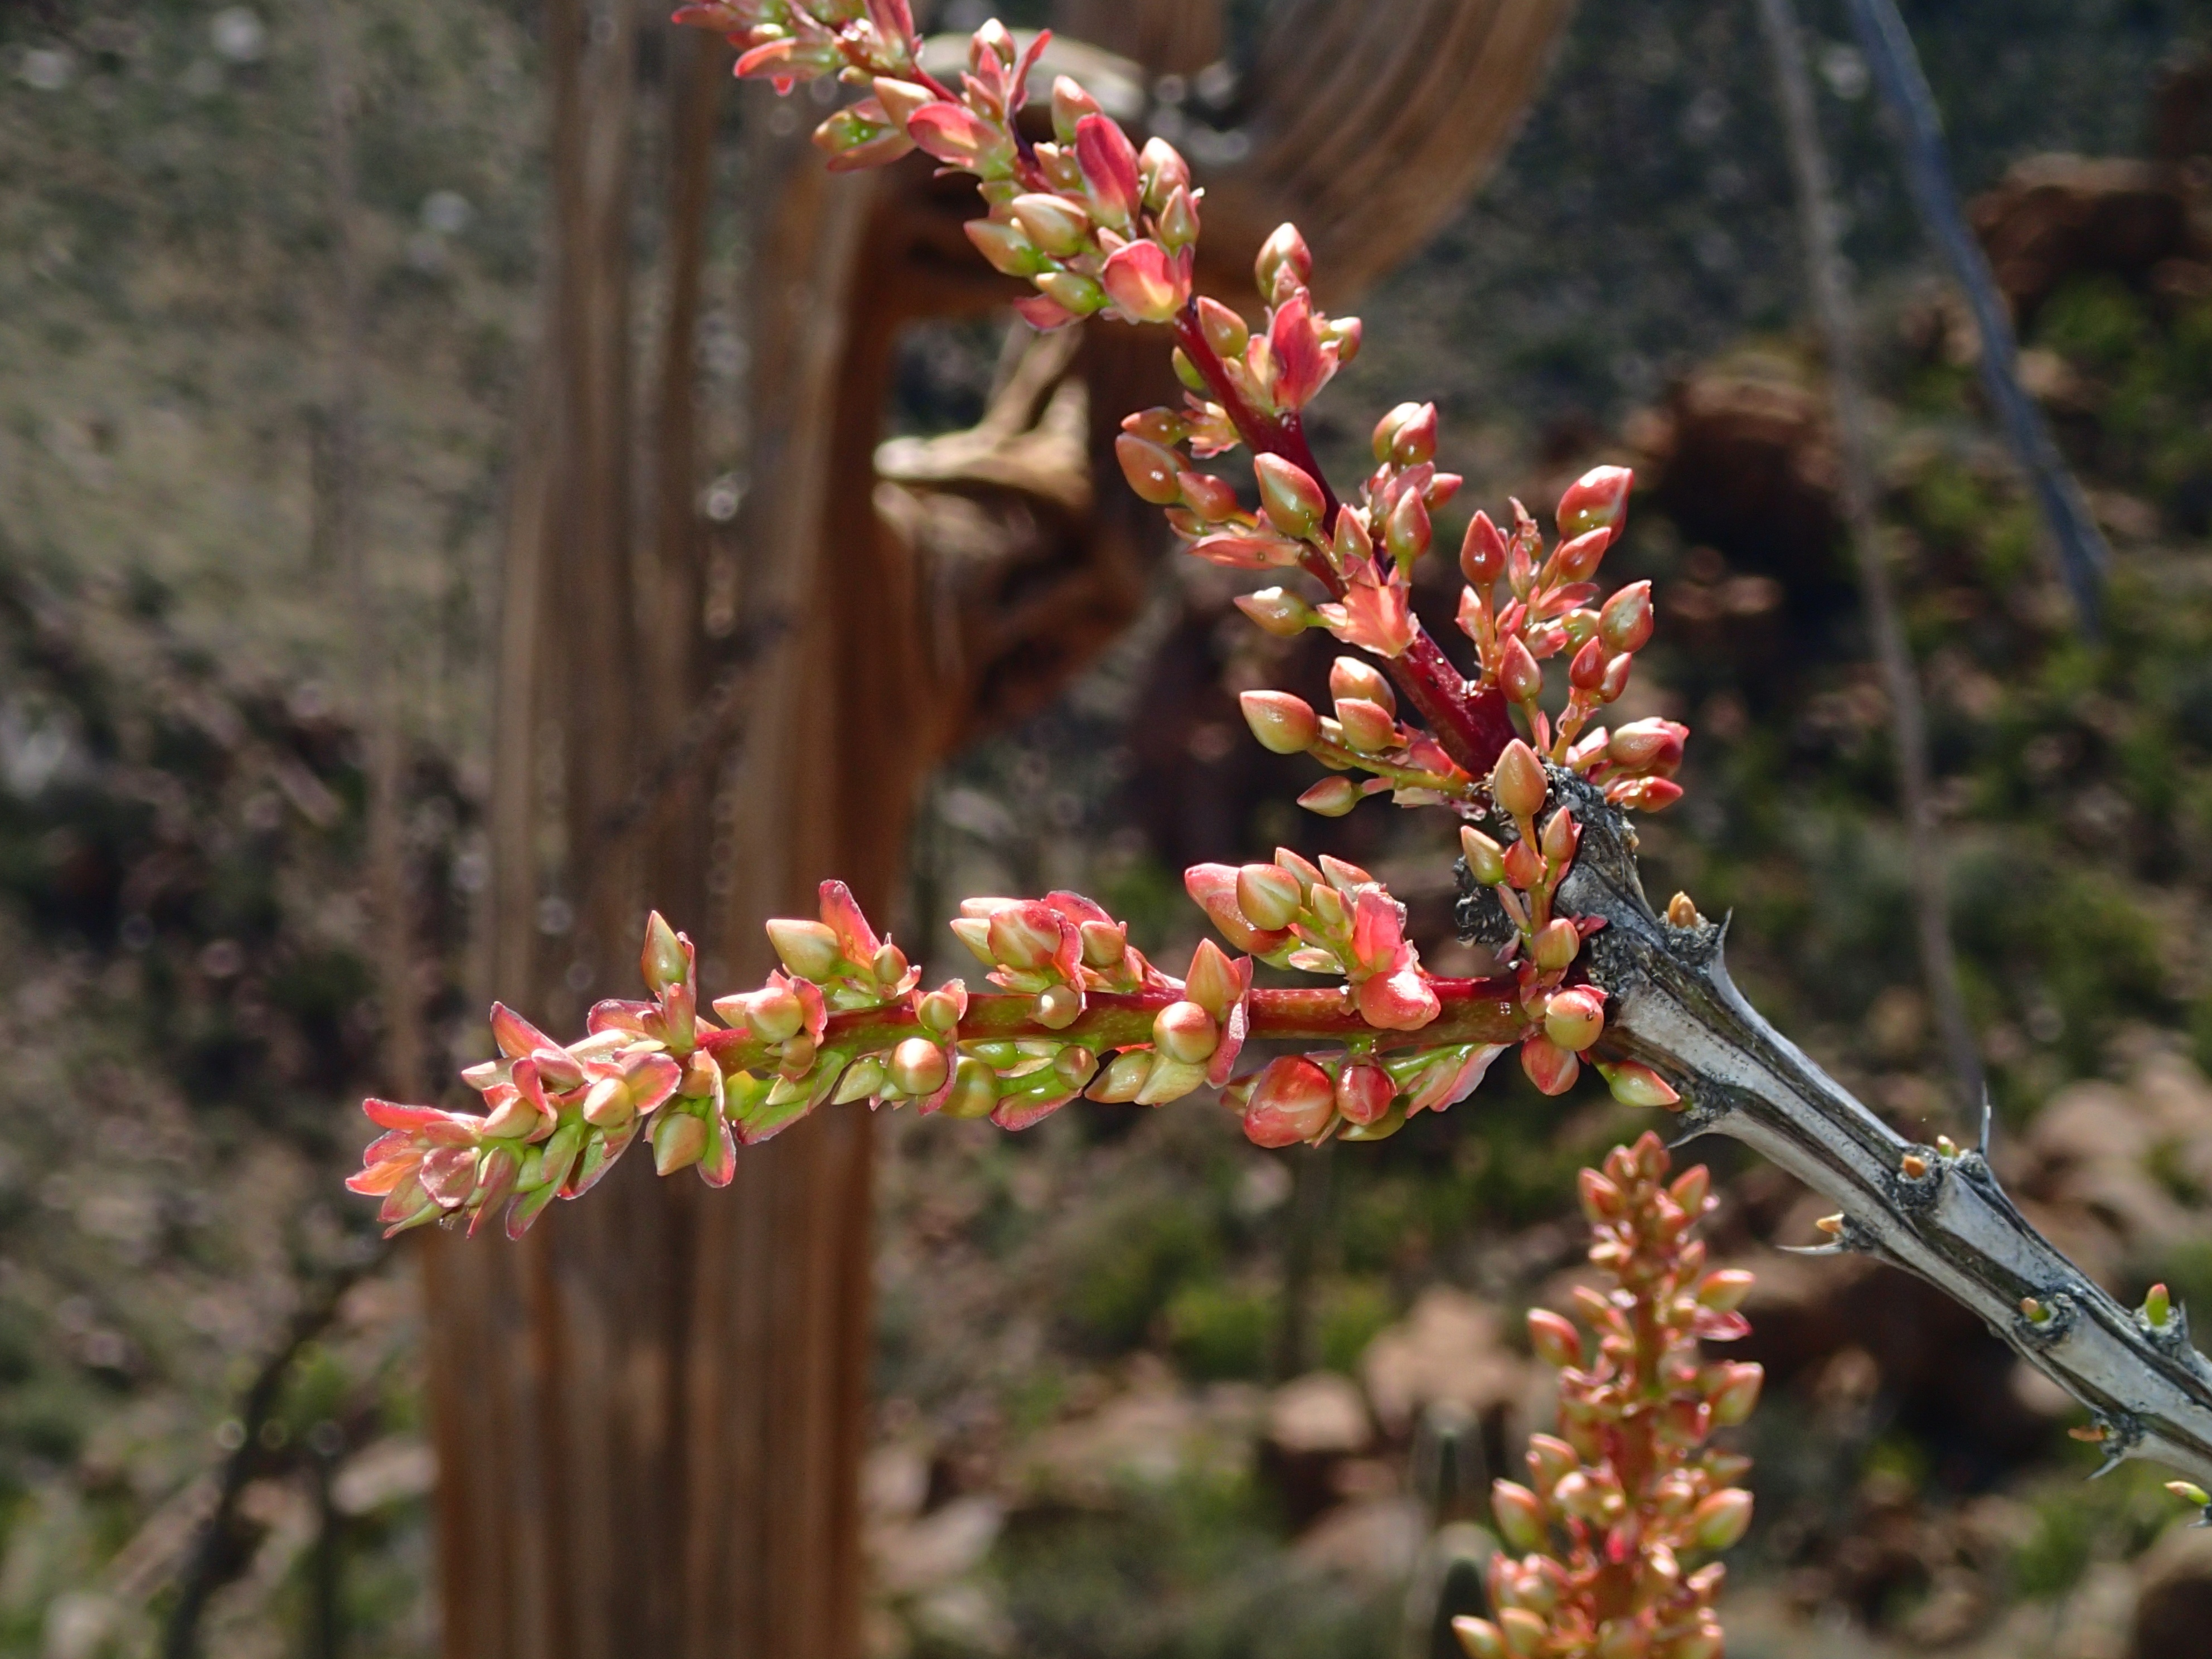
tree, nature, branch, blossom, plant, leaf, flower, spring, produce, hike, autumn, botany, flora, wildflower, shrub, ballantine, macro photography, flowering plant, land plant